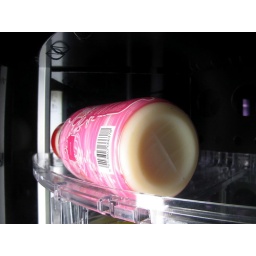
A pink milkshake in the vending machine